1952 Basque Pelota World Championships

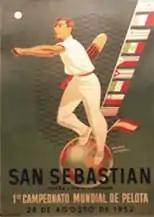
Tournament poster

The 1952 Basque Pelota World Championships were the 1st edition of the Basque Pelota World Championships organized by the FIPV.